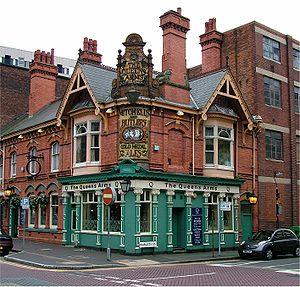
Un pub est un établissement où l'on consomme des boissons généralement alcoolisées qui se trouve en grand nombre en Grande-Bretagne, en Irlande, et en Bretagne mais qui s’est également exporté dans d’autres pays anglo-saxons comme l'Australie. Il fait partie de la tradition de vie britannique, où il est d’usage de se rendre au pub en soirée afin de boire un verre entre amis. Il est également possible d’y manger : la plupart des pubs servent également des repas chauds. Il faut être majeur pour pouvoir entrer dans un pub et y boire de l'alcool.